102nd Intelligence Wing

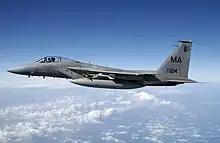
A jet flying over the ocean

Around 8:30 on the morning of 11 September 2001, the Otis Air Base Operations Center received a call from the Federal Aviation Administration's Cape Cod Facility Calls Operations Center that it might be receiving a call from the North American Aerospace Defense Command's Northeast Air Defense Sector. The manager of the Cape Cod facility then called the 102nd at Otis Air National Guard Base as they figured "...a call [to Otis Air Base] will be coming from NEADS soon and a scramble order is likely." He called the base because he figured that the pilots would appreciate the heads up. When he called the Otis operations center, the superintendent of aviation management, Mark Rose, answered. He was initially confused by the call as no identification was given. Lieutenant Colonel Timothy Duffy was then handed the phone and alerted of the situation. On his radio, he called pilot Major Daniel Nash, the pilot who was sharing alert duty, and told him to get ready for a coming alert call. He also told him to suit up and get ready for a scramble call.